Minor Inscriptions of Kharavela

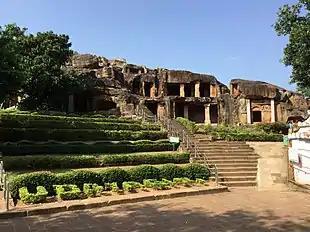
The Udayagiri and Khandagiri caves in Odisha feature many inscriptions

The Minor Inscriptions of Kharavela are the shorter inscriptions found near the major and celebrated Hathigumpha inscription of Kharavela in the twin hills of Udayagiri and Khandagiri Caves near Bhubanesvar, Odisha, India. These are inscribed on the walls or front of the caves in Brāhmī script and Prakrit language. They were published and deciphered by R. D. Banerji during the years 1915–16 (Epigraphic Indica – XIII). Others such as B. M Barua (Indian Historical Quarterly-XIV) have also published their comments on these. These minor inscriptions mention the construction of caves for Jain monks during or during the decades following the reign of Kharavela (in or around 1st-century BCE).